Hearty Paws 2

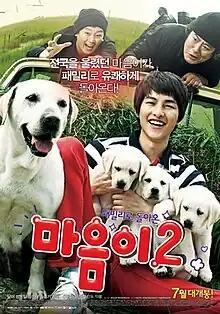
Film poster

Hearty Paws 2 is a South Korean drama film directed by Lee Jung-chul. It was released in South Korea by Lotte Entertainment on July 21, 2010.